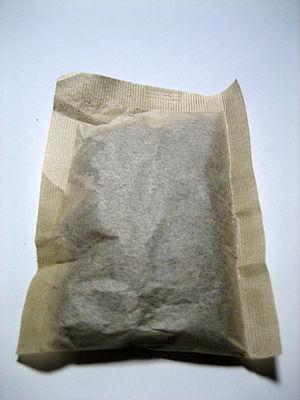
Le thé d'orge, tisane d'orge grillée, est une boisson à base de grains d'orge pilés et torréfiés. Il s'appelle bori-cha en coréen, mugi-cha en japonais et dàmàichá en chinois.